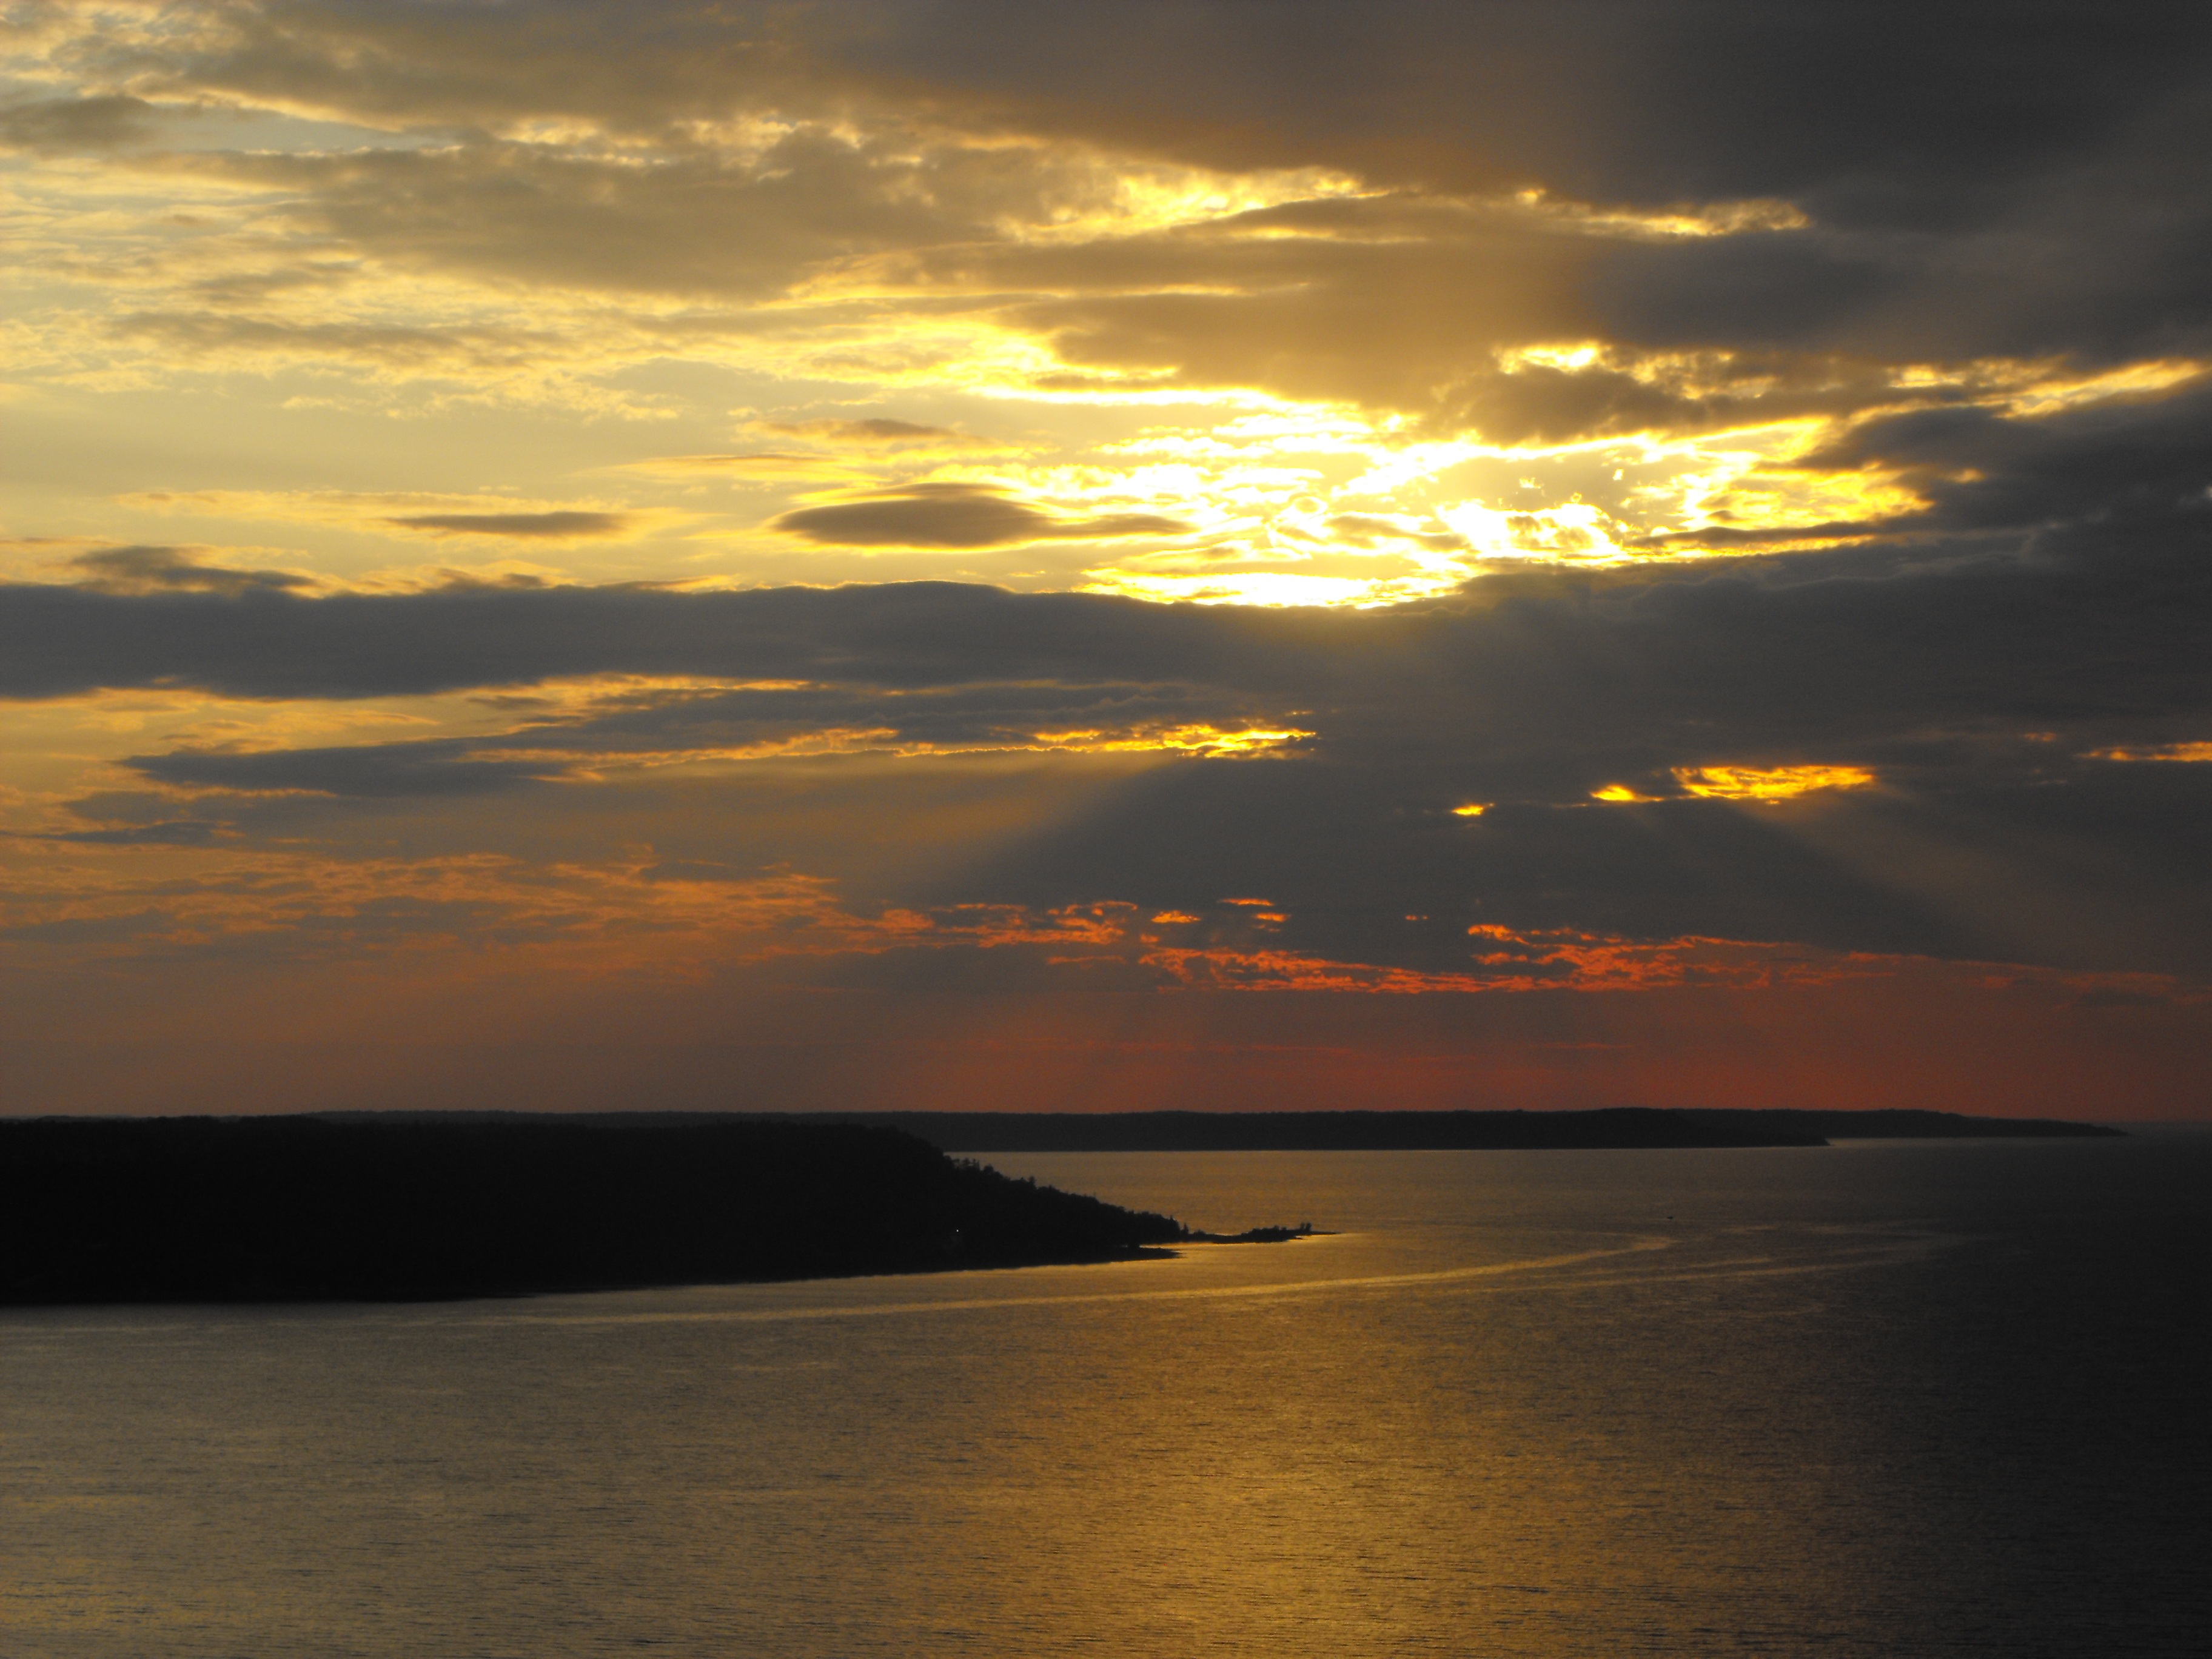
landscape, sea, coast, water, nature, ocean, horizon, light, cloud, sky, sun, sunrise, sunset, sunlight, morning, shore, lake, dawn, atmosphere, travel, dusk, evening, reflection, scenic, scenery, calm, yellow, outdoors, clouds, scene, loch, afterglow, sun rays, red sky at morning